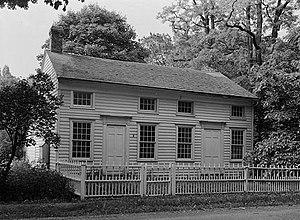
Chatham est une ville du comté de Columbia, New York aux États-Unis. Sa population était de 4 128 habitants lors du recensement de 2010. Elle est située à la frontière nord du comté.